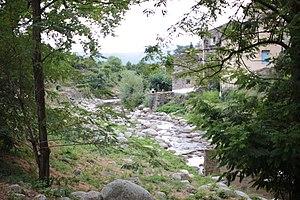
Aulas est une commune française située dans le département du Gard en région Occitanie.